Bloodymania 5

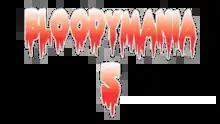

Bloodymania 5 was a professional wrestling pay-per-view (PPV) event produced by Juggalo Championship Wrestling (JCW), which was only available online. It took place at midnight on August 14, 2011 at Hog Rock in Cave-In-Rock, Illinois. Professional wrestling is a type of sports entertainment in which theatrical events are combined with a competitive sport. The buildup to the matches and the scenarios that took place before, during, and after the event, were planned by JCW's script writers. The event starred wrestlers from Juggalo Championship Wrestling's bi-weekly internet wrestling show.